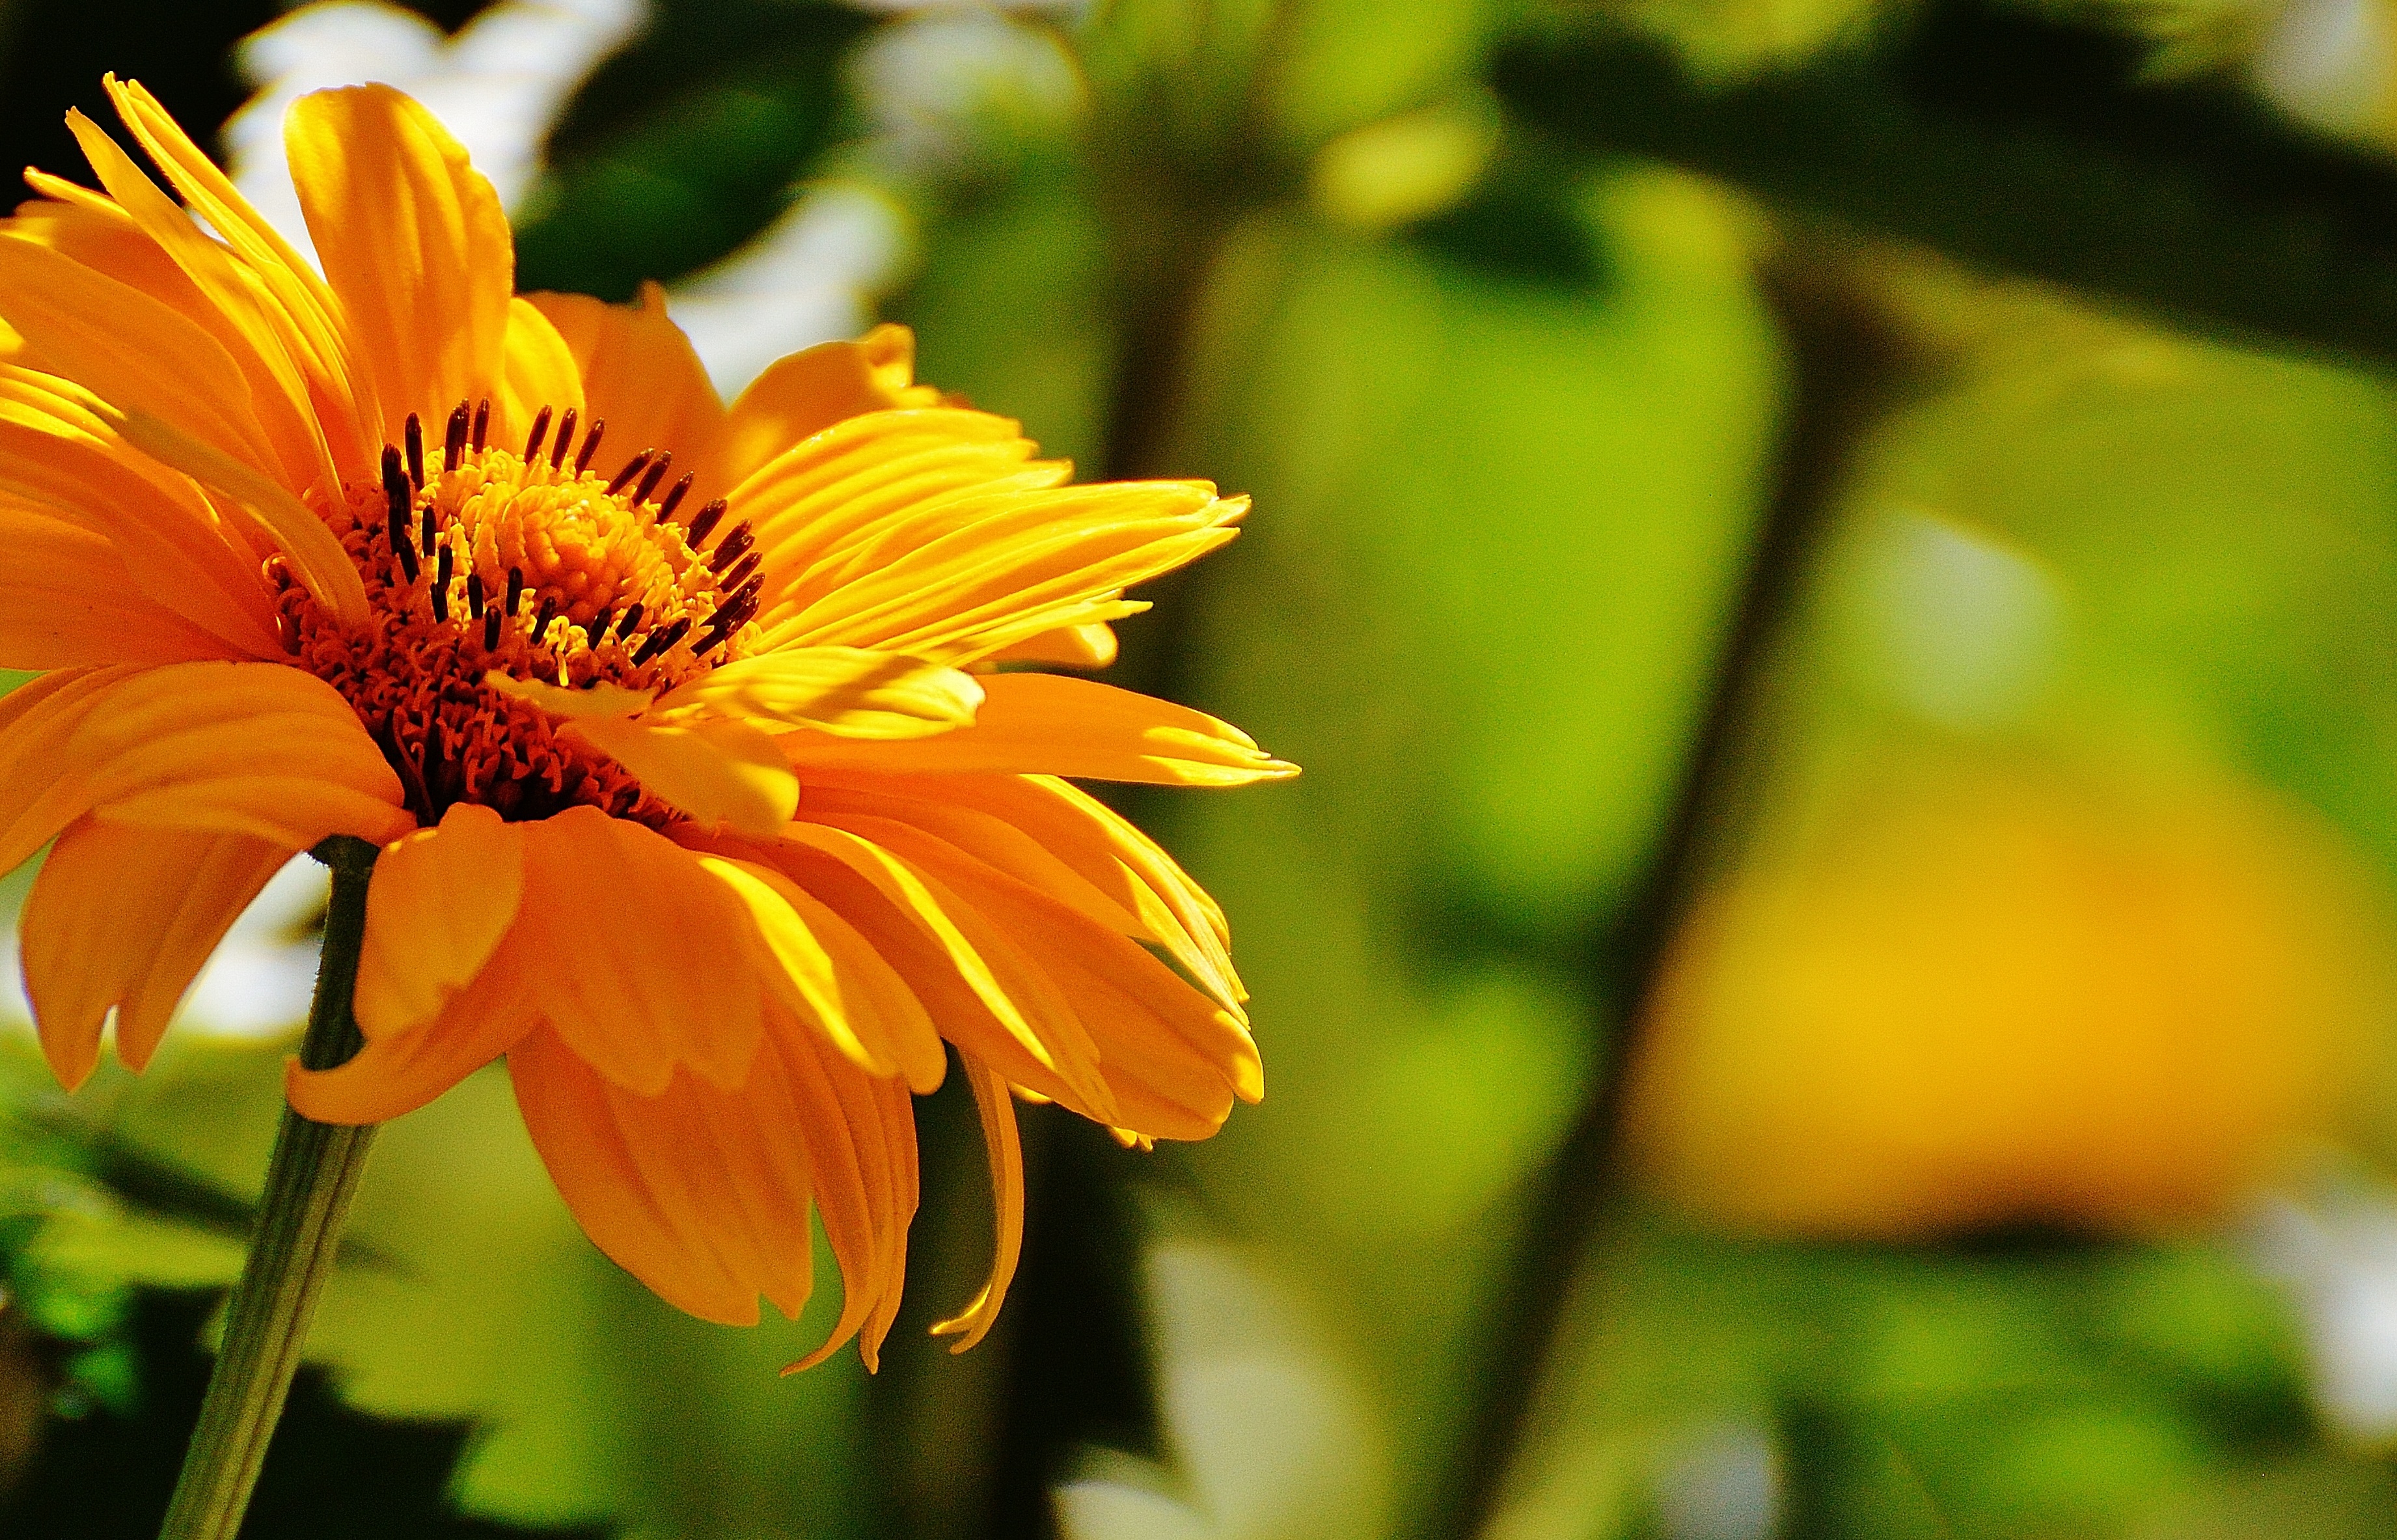
nature, blossom, plant, field, meadow, sunlight, leaf, flower, petal, bloom, green, autumn, botany, yellow, garden, close, flora, yellow flower, wildflower, close up, yellow flowers, nectar, macro photography, public record, flowering plant, daisy family, plant stem, land plant